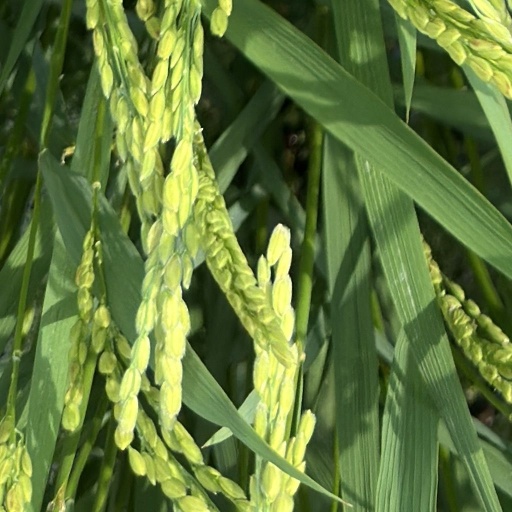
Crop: rice